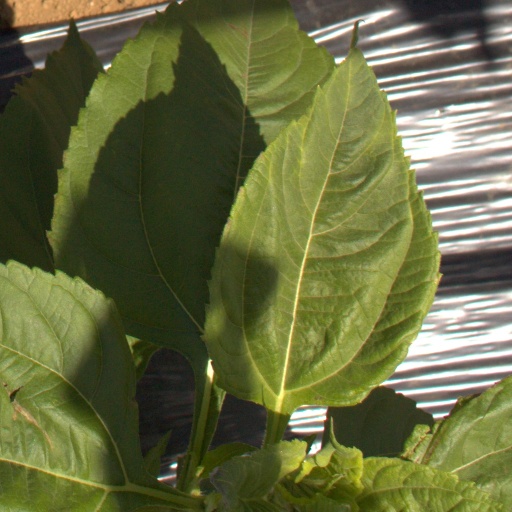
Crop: Jerusalem artichoke